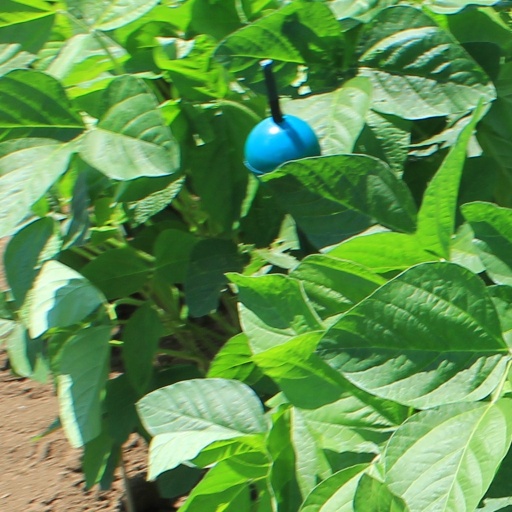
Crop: soybean